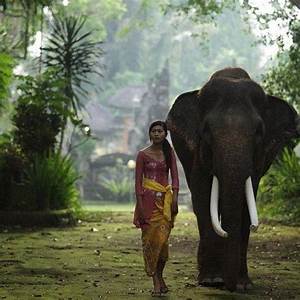
Label: elefante